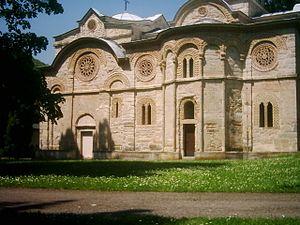
Trstenik est une ville et une municipalité de Serbie. Elles font partie du district de Rasina. Au recensement de 2011, la ville comptait 15 329 habitants et la municipalité dont elle est le centre 42 989.